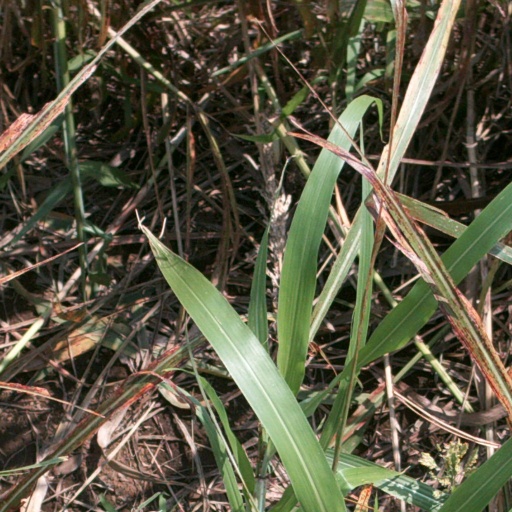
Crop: sorghum